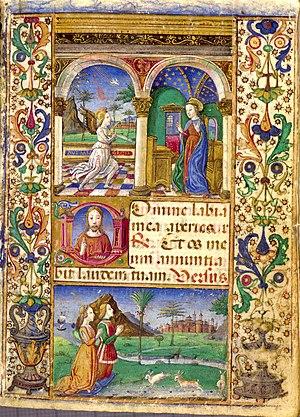
Cristoforo de Predis est enlumineur actif à Milan entre 1467 et 1486.